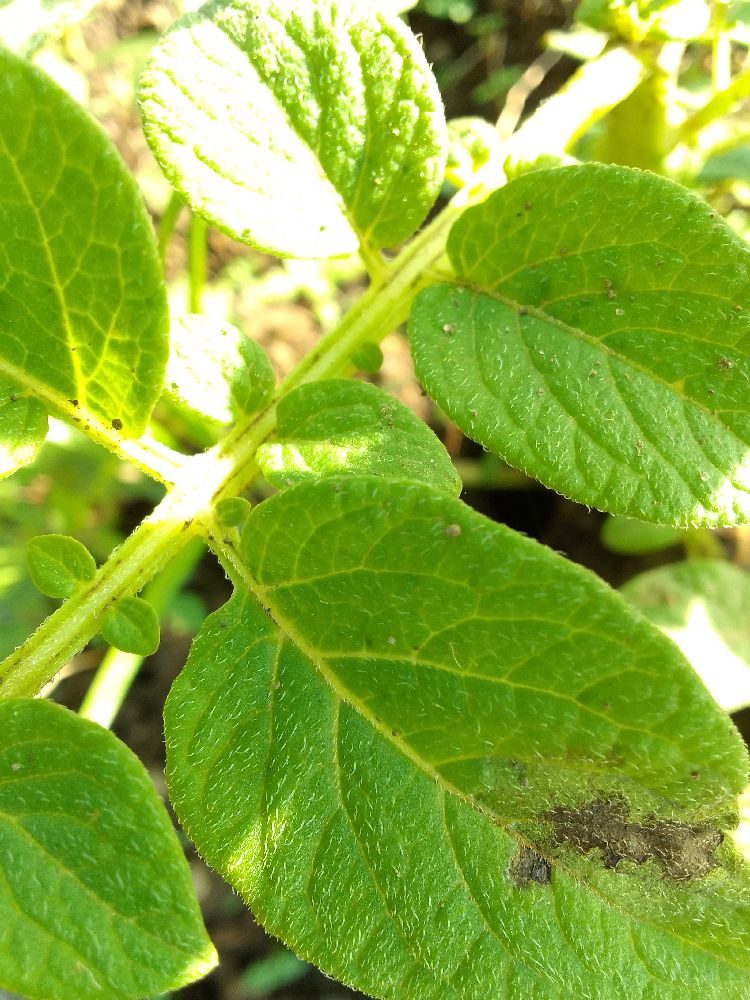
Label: Late blight